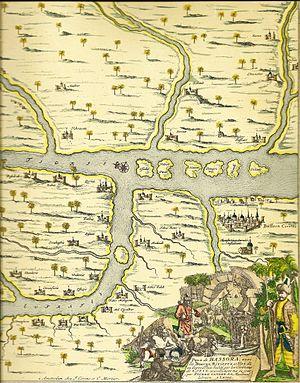
Carte de la région de Basra, 17e siècle Pieter van der Aa (1659-1733), éditeur de Leyde, publiait non seulement de cartes individuelles ou de atlas, mais aussi plusieurs livres dans lesquels il insérait beaucoup de cartes et de vues. Dans son plus vaste livre aux cartes appelé «
Le pachalik ou eyalet de Bassora est une ancienne province de l'Empire ottoman qui a existé de 1538 à 1862. Sa capitale était Bassora, en Irak actuel.
Les chrétiens en Irak étaient encore au nombre de 636 000 environ en 2005, représentant 2 % de la population du pays, mais ils étaient presque le double, soit un million, en 1980 ; leur survie est compromise. Leur nombre a constamment diminué depuis l'invasion américaine de 2003, à cause des exactions islamistes, et ils sont aujourd'hui en voie de disparition surtout depuis la mainmise de plus en plus pressante de l'État islamique en Mésopotamie, après 2014. C'est une des plus anciennes communautés chrétiennes du Moyen-Orient.
L'Église catholique en Irak, désigne l'organisme institutionnel et sa communauté locale ayant pour religion le catholicisme en Irak.